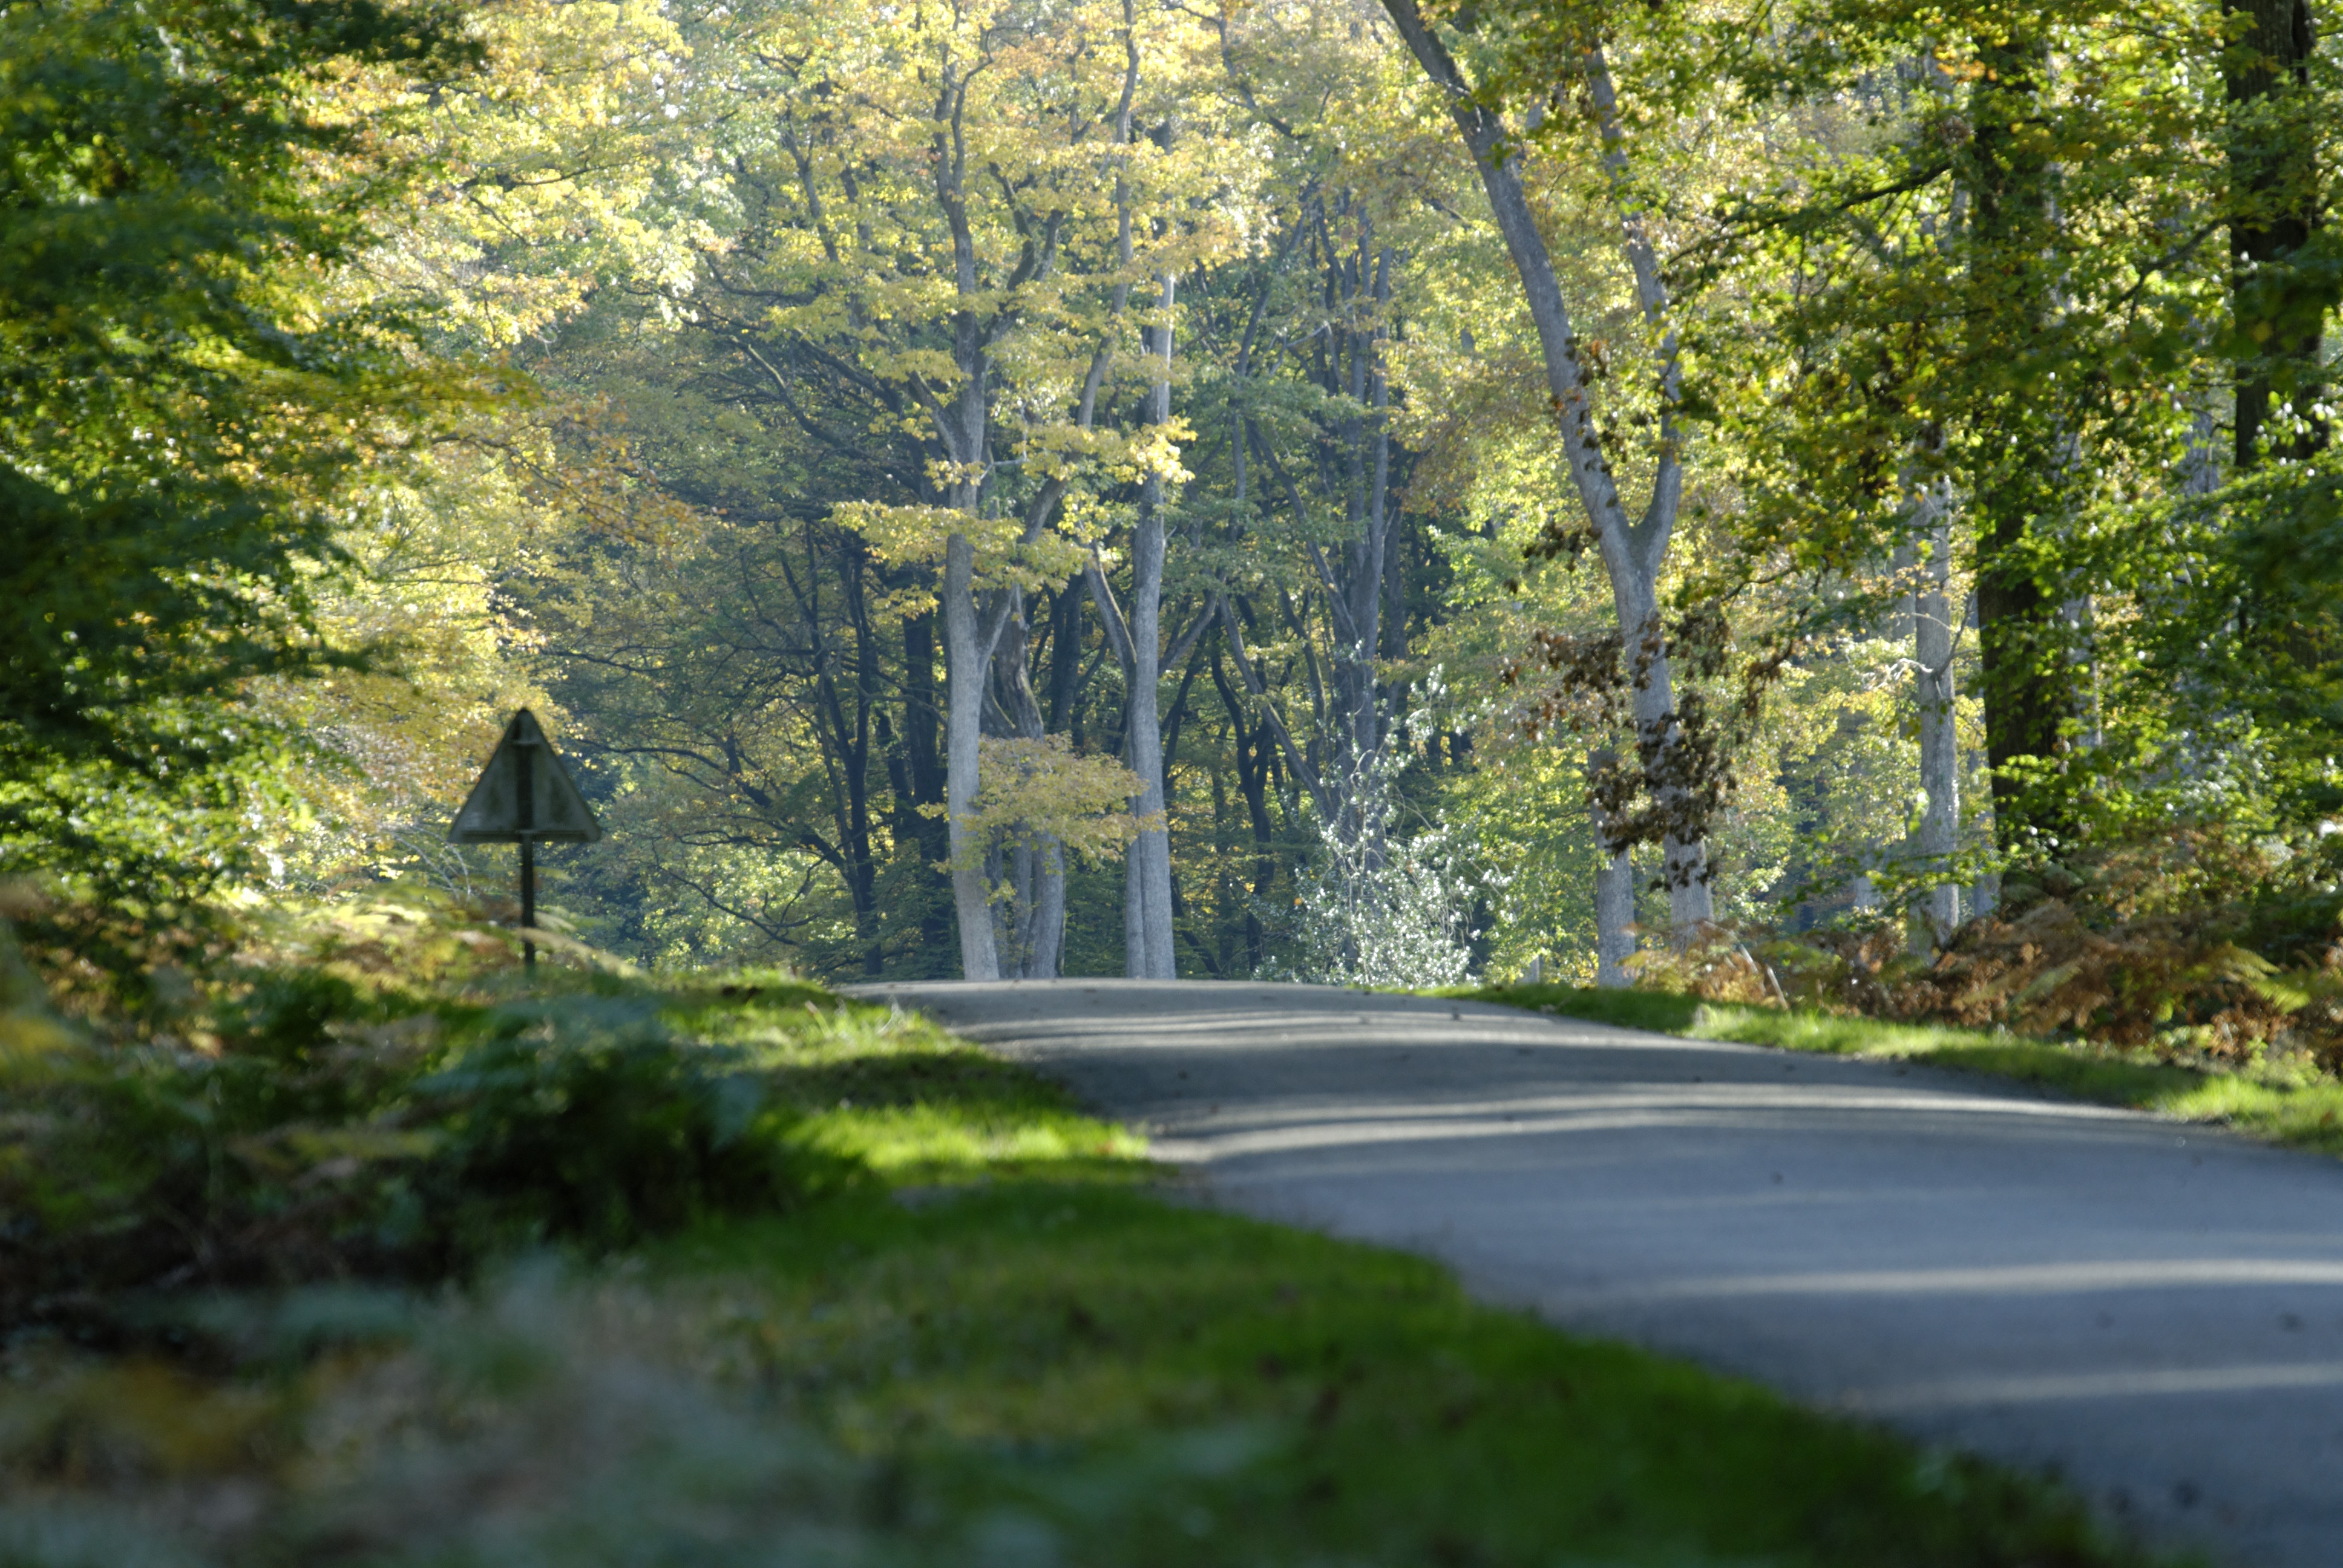
landscape, tree, nature, forest, grass, plant, road, sunlight, leaf, autumn, park, season, woodland, habitat, natural environment, woody plant